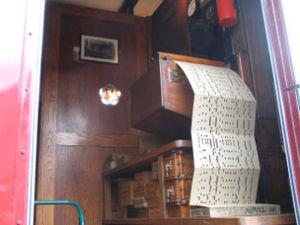
Gavioli & Cie est une entreprise franco-italienne de fabrication d'orgues mécaniques du XIXe et du début du XXe siècle, installée en Italie d'abord, puis en France.